Angel Fire, New Mexico

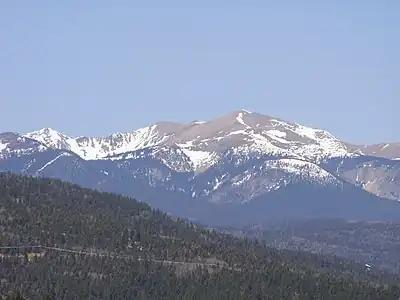
Wheeler Peak from Angel Fire

Angel Fire is located in southwestern Colfax County. The village center is in the valley of Cieneguilla Creek, with housing developments climbing mountain slopes to the east and west. Angel Fire Resort, entirely within the village limits, is on the east side of the valley, with a base elevation of and a summit elevation of . Agua Fria Peak, with a summit elevation of , rises to the southeast of the ski area; the summit is near the southeast corner of the village limits.